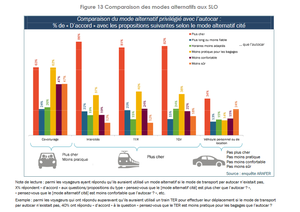
Source
Le transport interurbain par autocar concerne les services de lignes régulières ou de transport scolaire sur les trajets entre villes et villages, en utilisant les autoroutes et routes nationales.